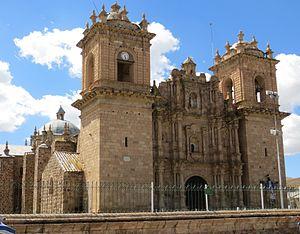
Cet article recense les cathédrales du Pérou.